David B. McKibbin

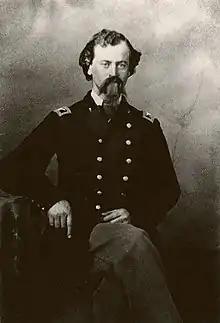
McKibbin c. 1863 while commander of the 158th Pennsylvania Infantry

David Bell McKibbin (5 April 1831 – 8 November 1890) was a United States Army officer who was made a brevet brigadier general in the final weeks of the American Civil War.